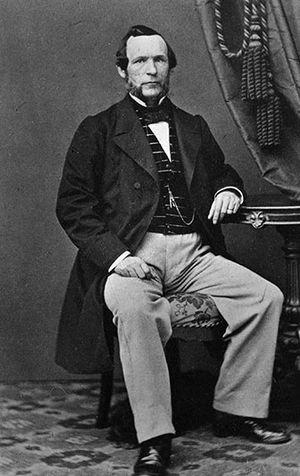
Karl ou Carl Herman Sätherberg était un poète et médecin suédois.